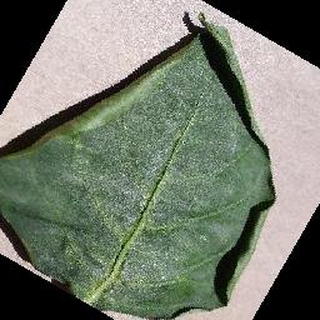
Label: healthy_bell_pepper